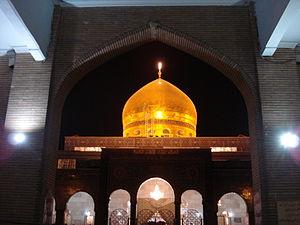
Les lieux saints de l'islam sont les endroits auxquels l'islam voue la plus grande importance.